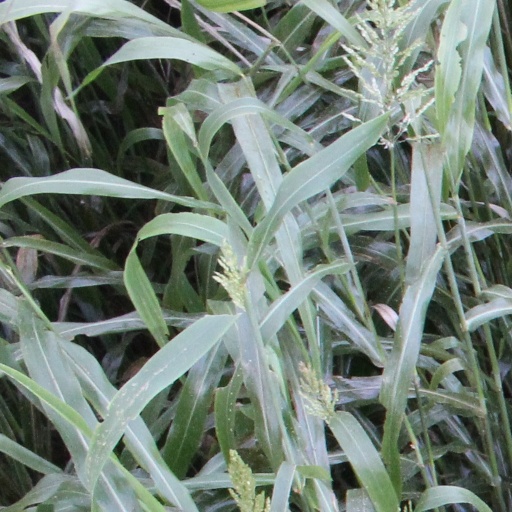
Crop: sorghum